Battle of Glorieta Pass

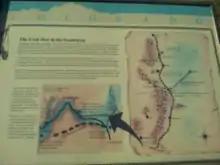
Battle of Glorieta Pass marker at the Cuerno Verde Rest Area, Colorado

In the end, the Battle of Glorieta Pass was consequential, though historians have remarked that its nickname "the Gettysburg of the West" vastly inflates its importance and "serves the novelist better than the historian." Despite the fact that the Confederates took the field, they were forced to retreat to Santa Fe due to the destruction of their supplies and eventually abandon New Mexico Territory. Further, the battle at Glorieta foiled Sibley's plan to obtain his key objective: the capture of the federal base at Fort Union. That may have compelled Union forces to retire north of Raton Pass and back into Colorado Territory.